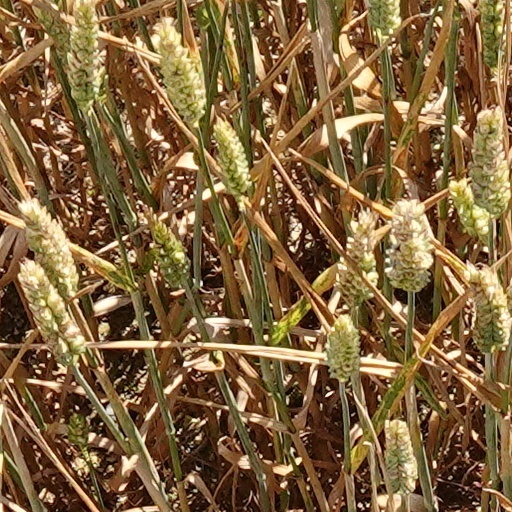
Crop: wheat